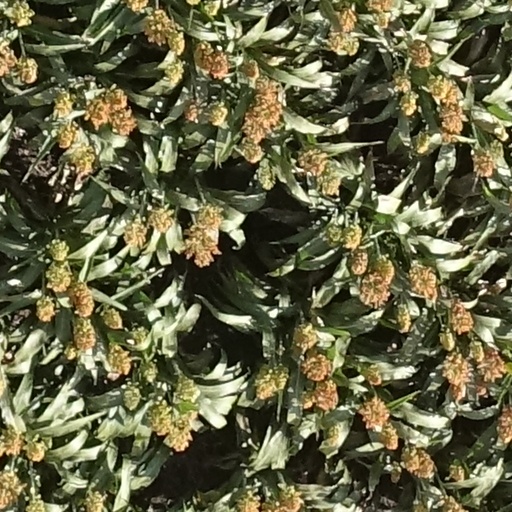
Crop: sorghum